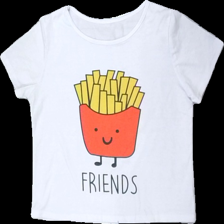
View: front
Type: T-shirt
Category: Ladies
Brand: Not in the list
Colors: White, Red, Black, Yellow
Material: 100% polyester
Pattern: Other
Cut: C-collar
Size: S
Season: All
Stains: Minor
Damage: smuts fläck och luddigt
Damage location: bottom center
Damage 2: luddigt
Damage 2 location: top center
Damage 3: luddigt
Damage 3 location: middle center
Price range: <50
Recommended usage: Export
Description: kort t-shirt med tryck
Comment: märke saknas